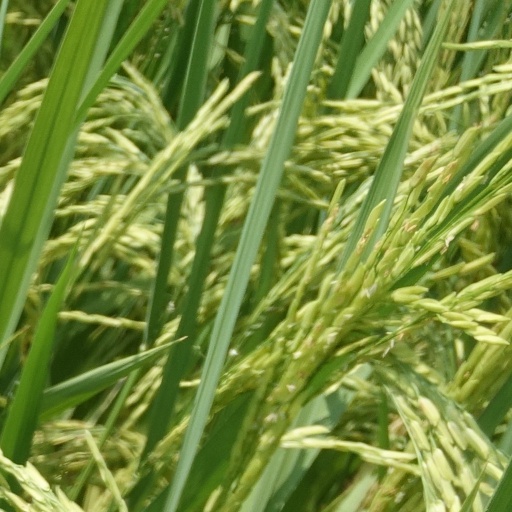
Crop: rice